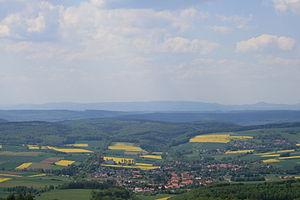
Scheden est une commune d'Allemagne, dans le Land de Basse-Saxe, district de Göttingen.